Chrysolina grossa

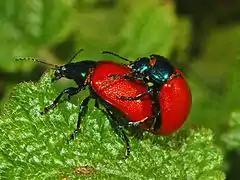
"C. grossa" – Mating pair

This species is mainly found in France, Italy, Spain and former Yugoslavia.